Social thriller

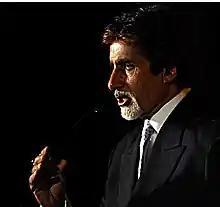
Bollywood star Amitabh Bachchan speaking in April 2006

Like the West, Indian cinema has a longstanding tradition of identifying some movies as "social films" or "social problem films", genres that emerged when talking pictures first came to India in the 1930s. The rise of "social thriller" as a genre garnered familiarity in India, as it did in the U.S., in its association with a major box office hit. 2016's "Pink", a courtroom drama that deals with rape, was India's highest-grossing film ever to be released. "Pink" starred longtime Bollywood icon Amitabh Bachchan, who named the film a social thriller. Bachchan said of "Pink" that, "the context and the premise of the film shall always be of prime interest," but that "much is not spelt out because of the nature of the story and, of course, the nature of its genre—a social thriller!”